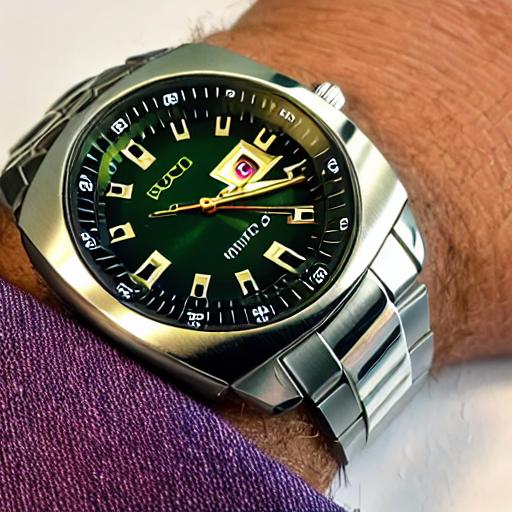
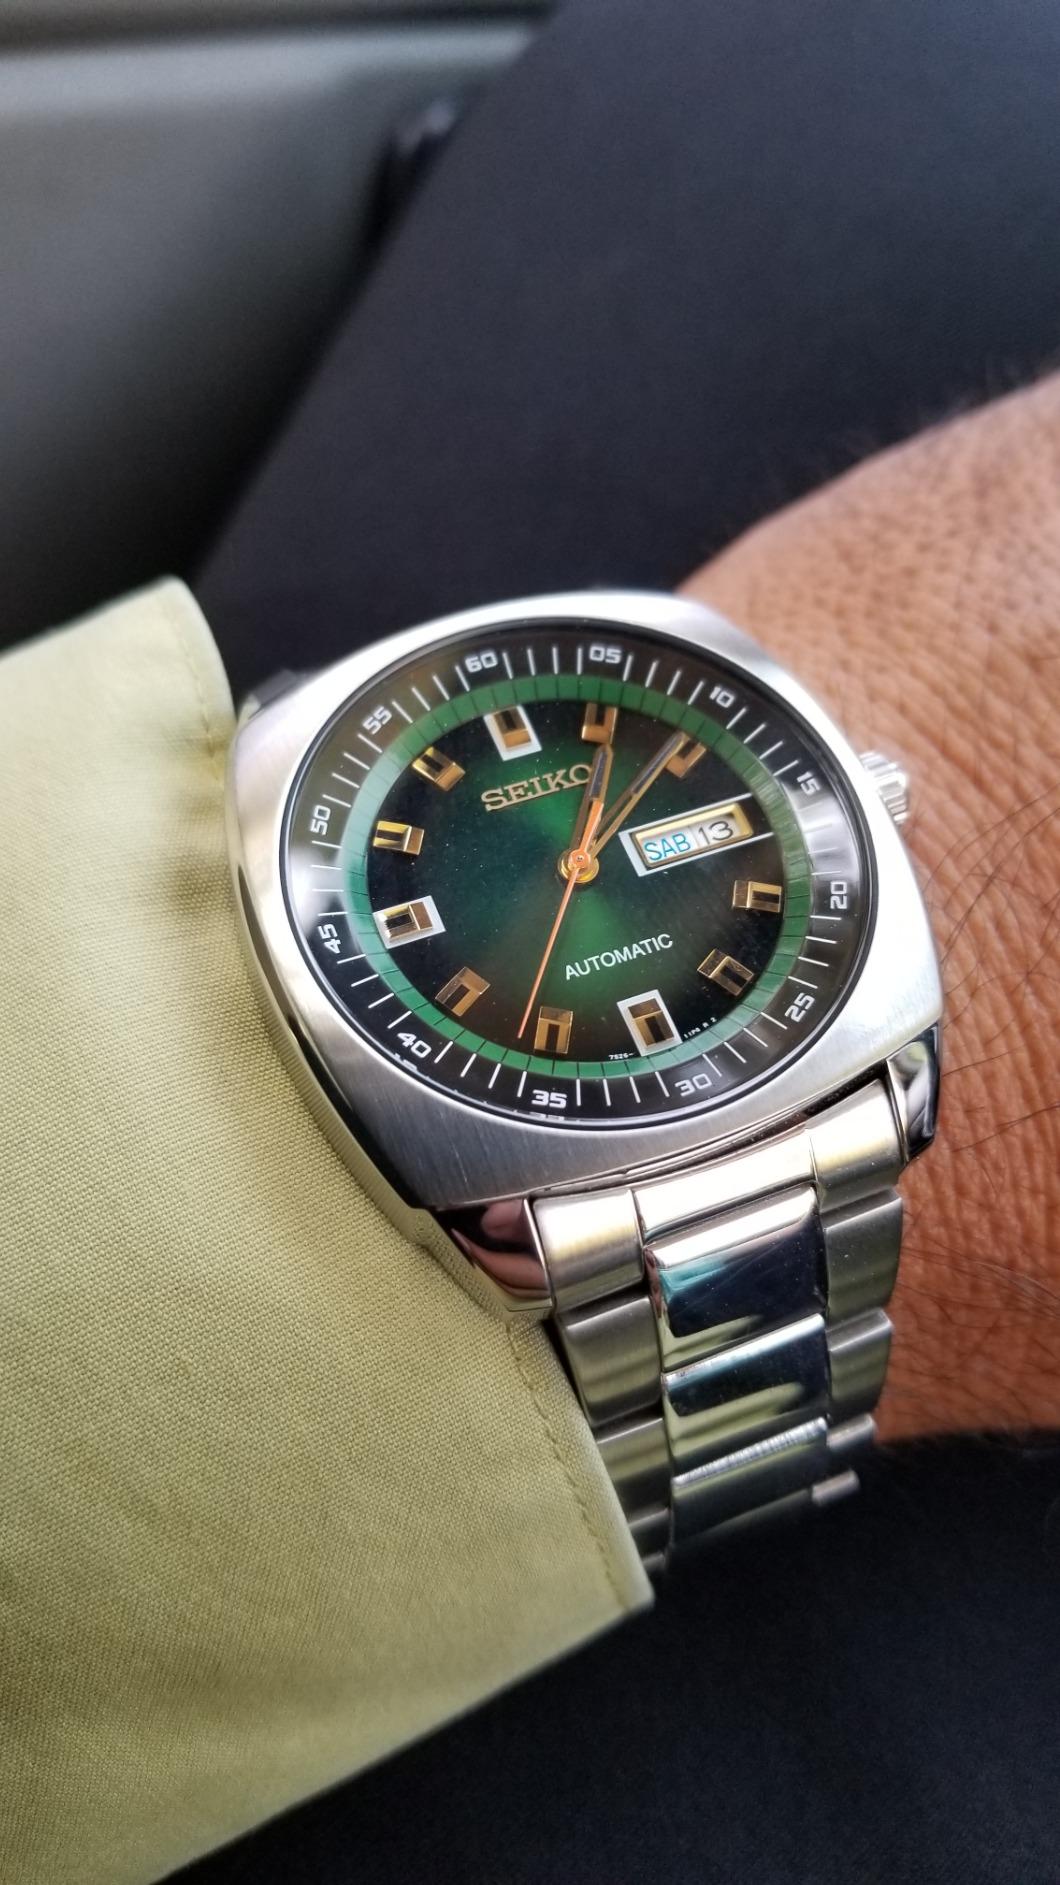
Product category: accessories_watch
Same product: no